Pork blood soup

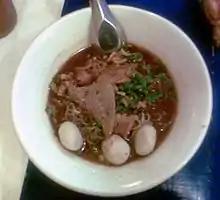
"Kuaitiao nam tok" is a Thai noodle soup; one of its main ingredients is raw blood.

Pork blood soup is a soup that uses pork blood as its primary ingredient. Additional ingredients may include barley and herbs such as marjoram, as well as other foods and seasonings. Some versions are prepared with coagulated pork blood and other coagulated pork offal, such as intestine, liver and heart.